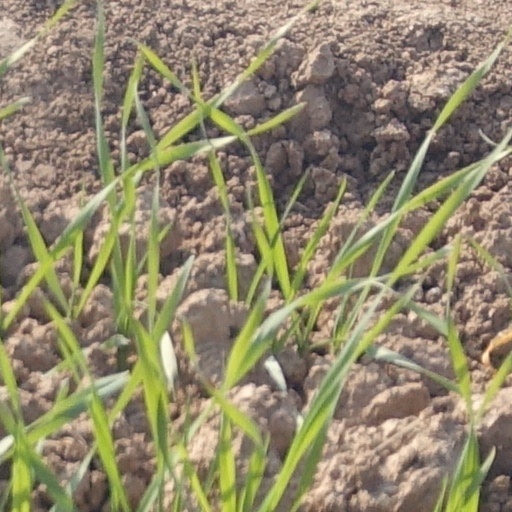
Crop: wheat